Fuzzbee Morse

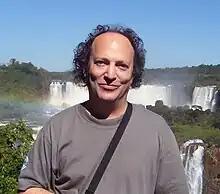
Fuzzbee Morse

Fuzzbee Morse is an American composer for films, as well as a performer, singer/songwriter, multi-instrumentalist and music producer.